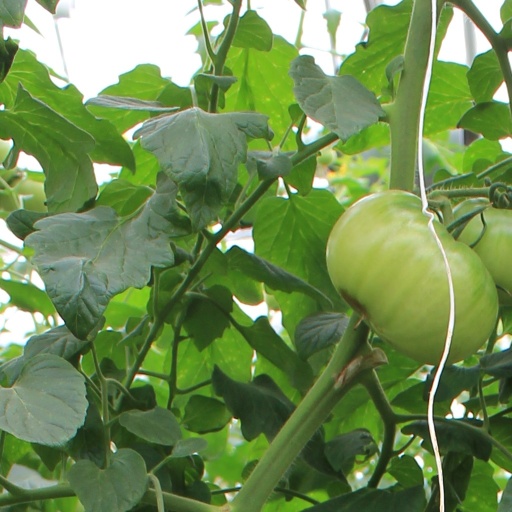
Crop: tomato